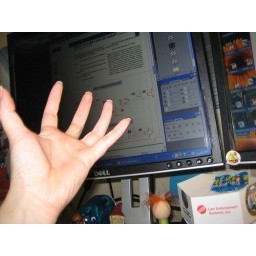
&lt;b&gt;Day 108-&lt;/b&gt;working on a white paper in Adobe InDesign but it is acting very slow and stupid. grr!